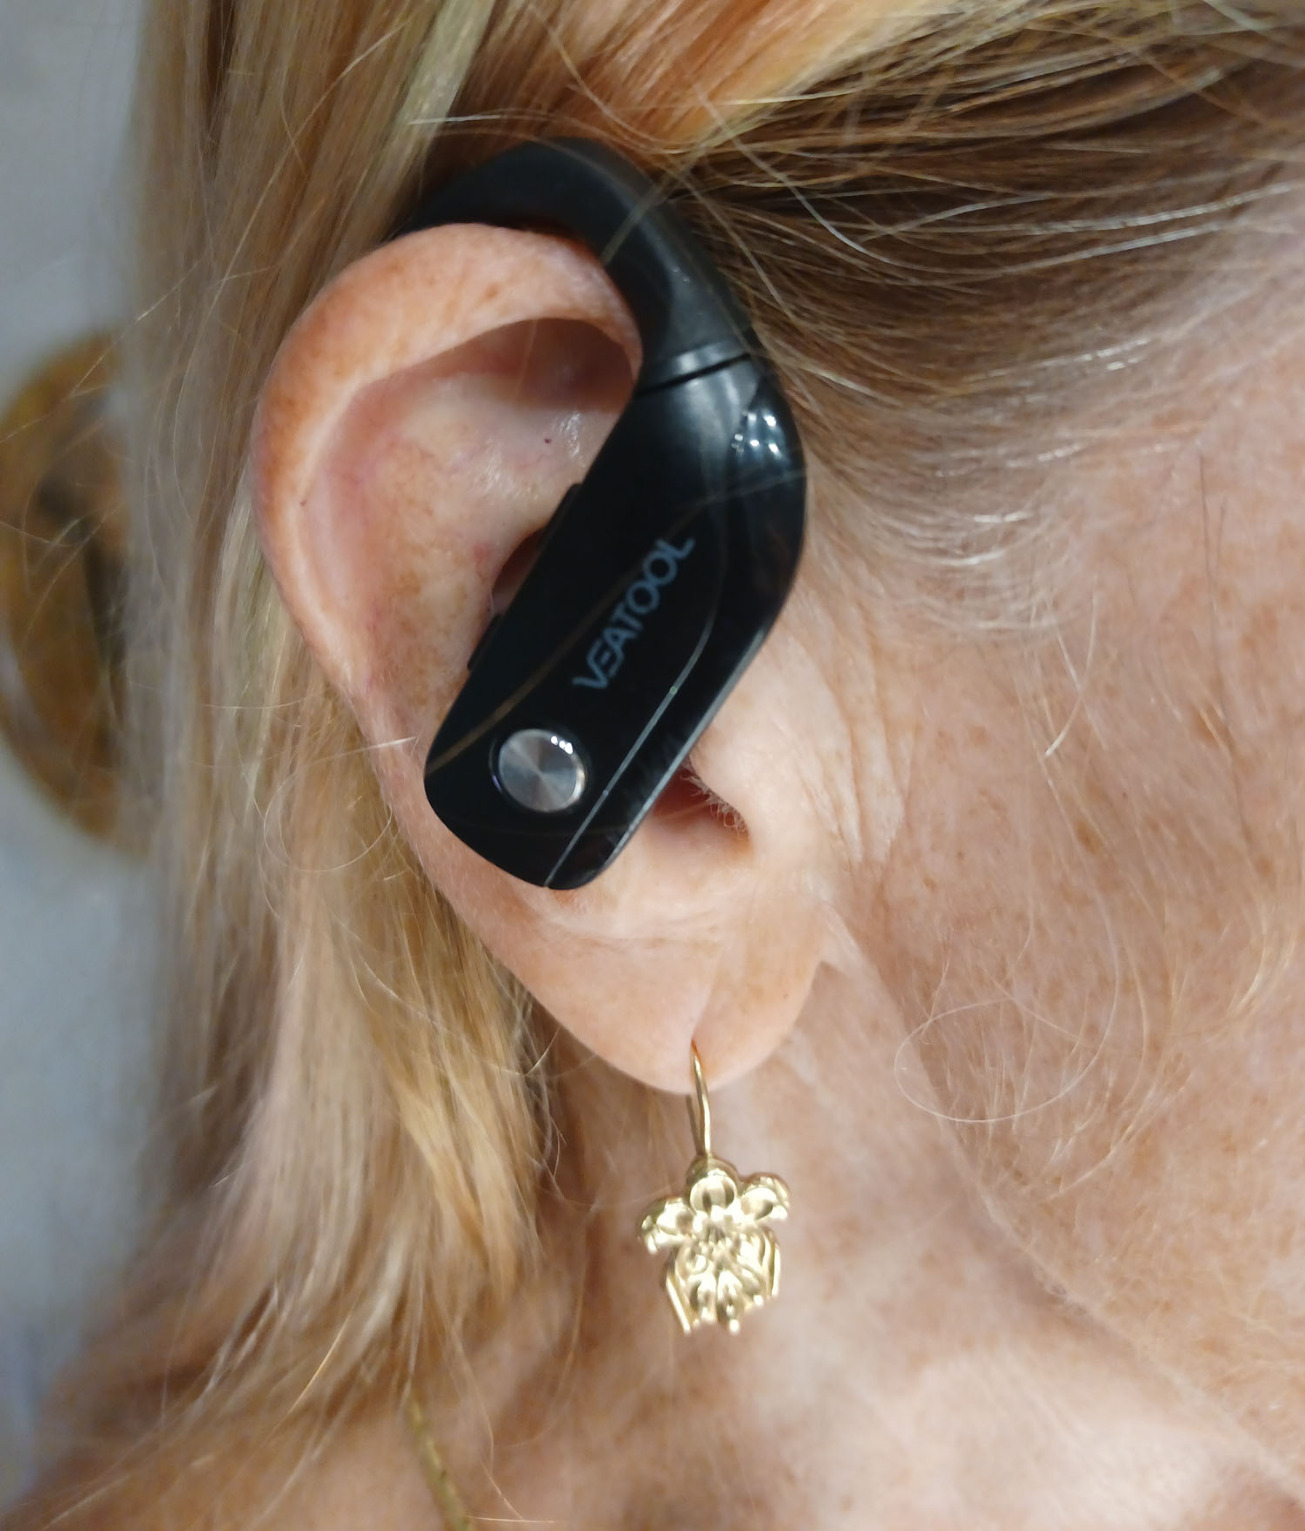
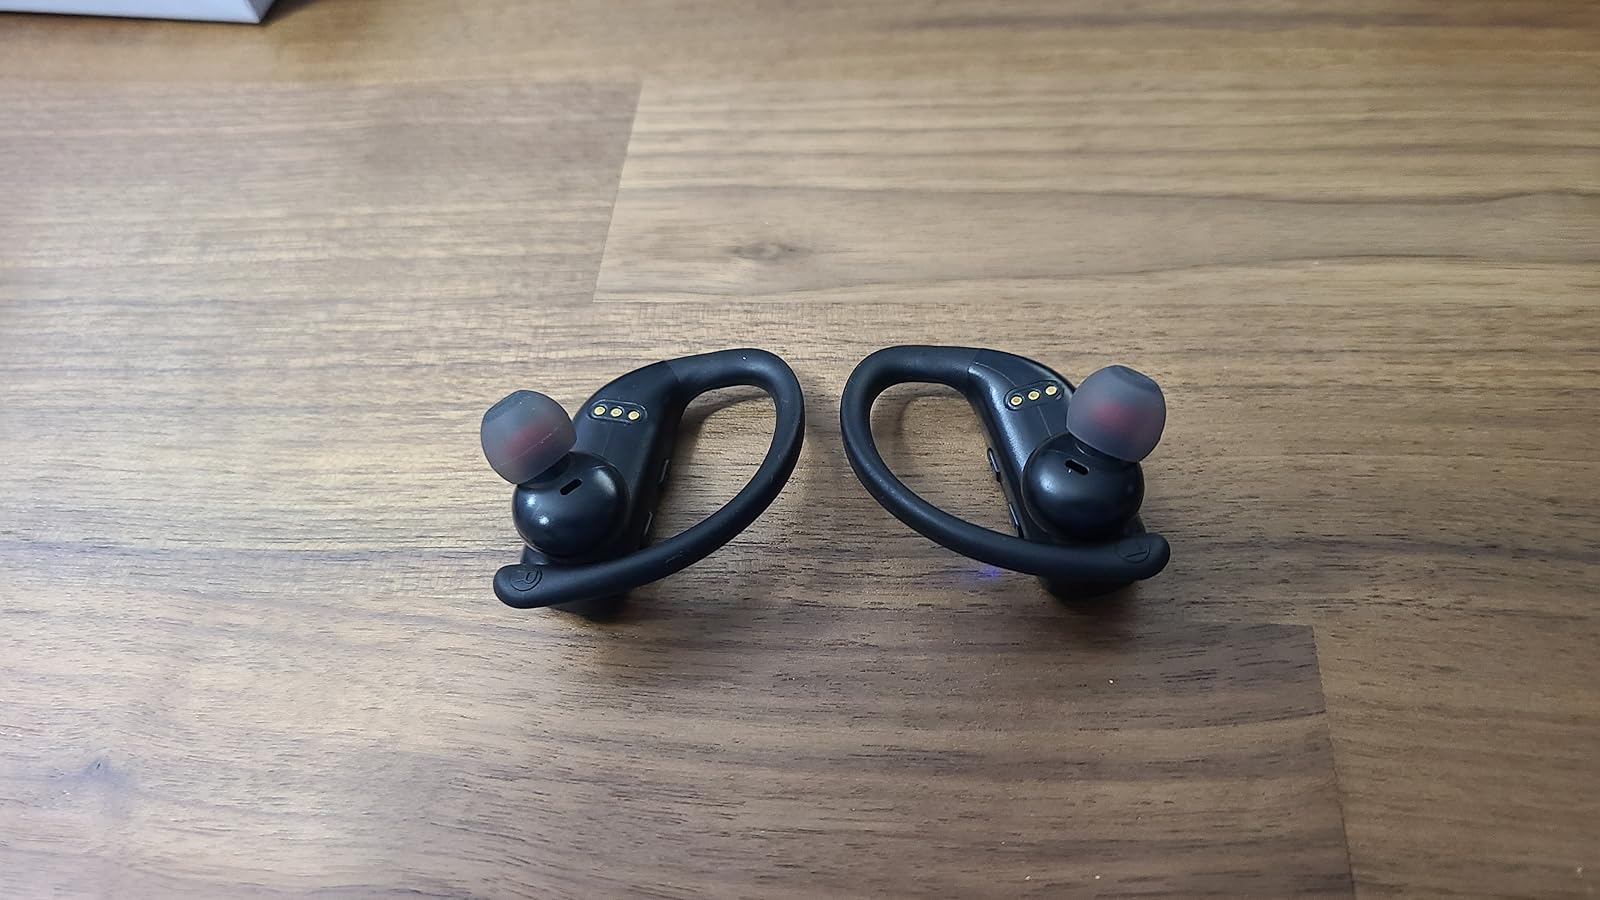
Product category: earbuds
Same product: yes